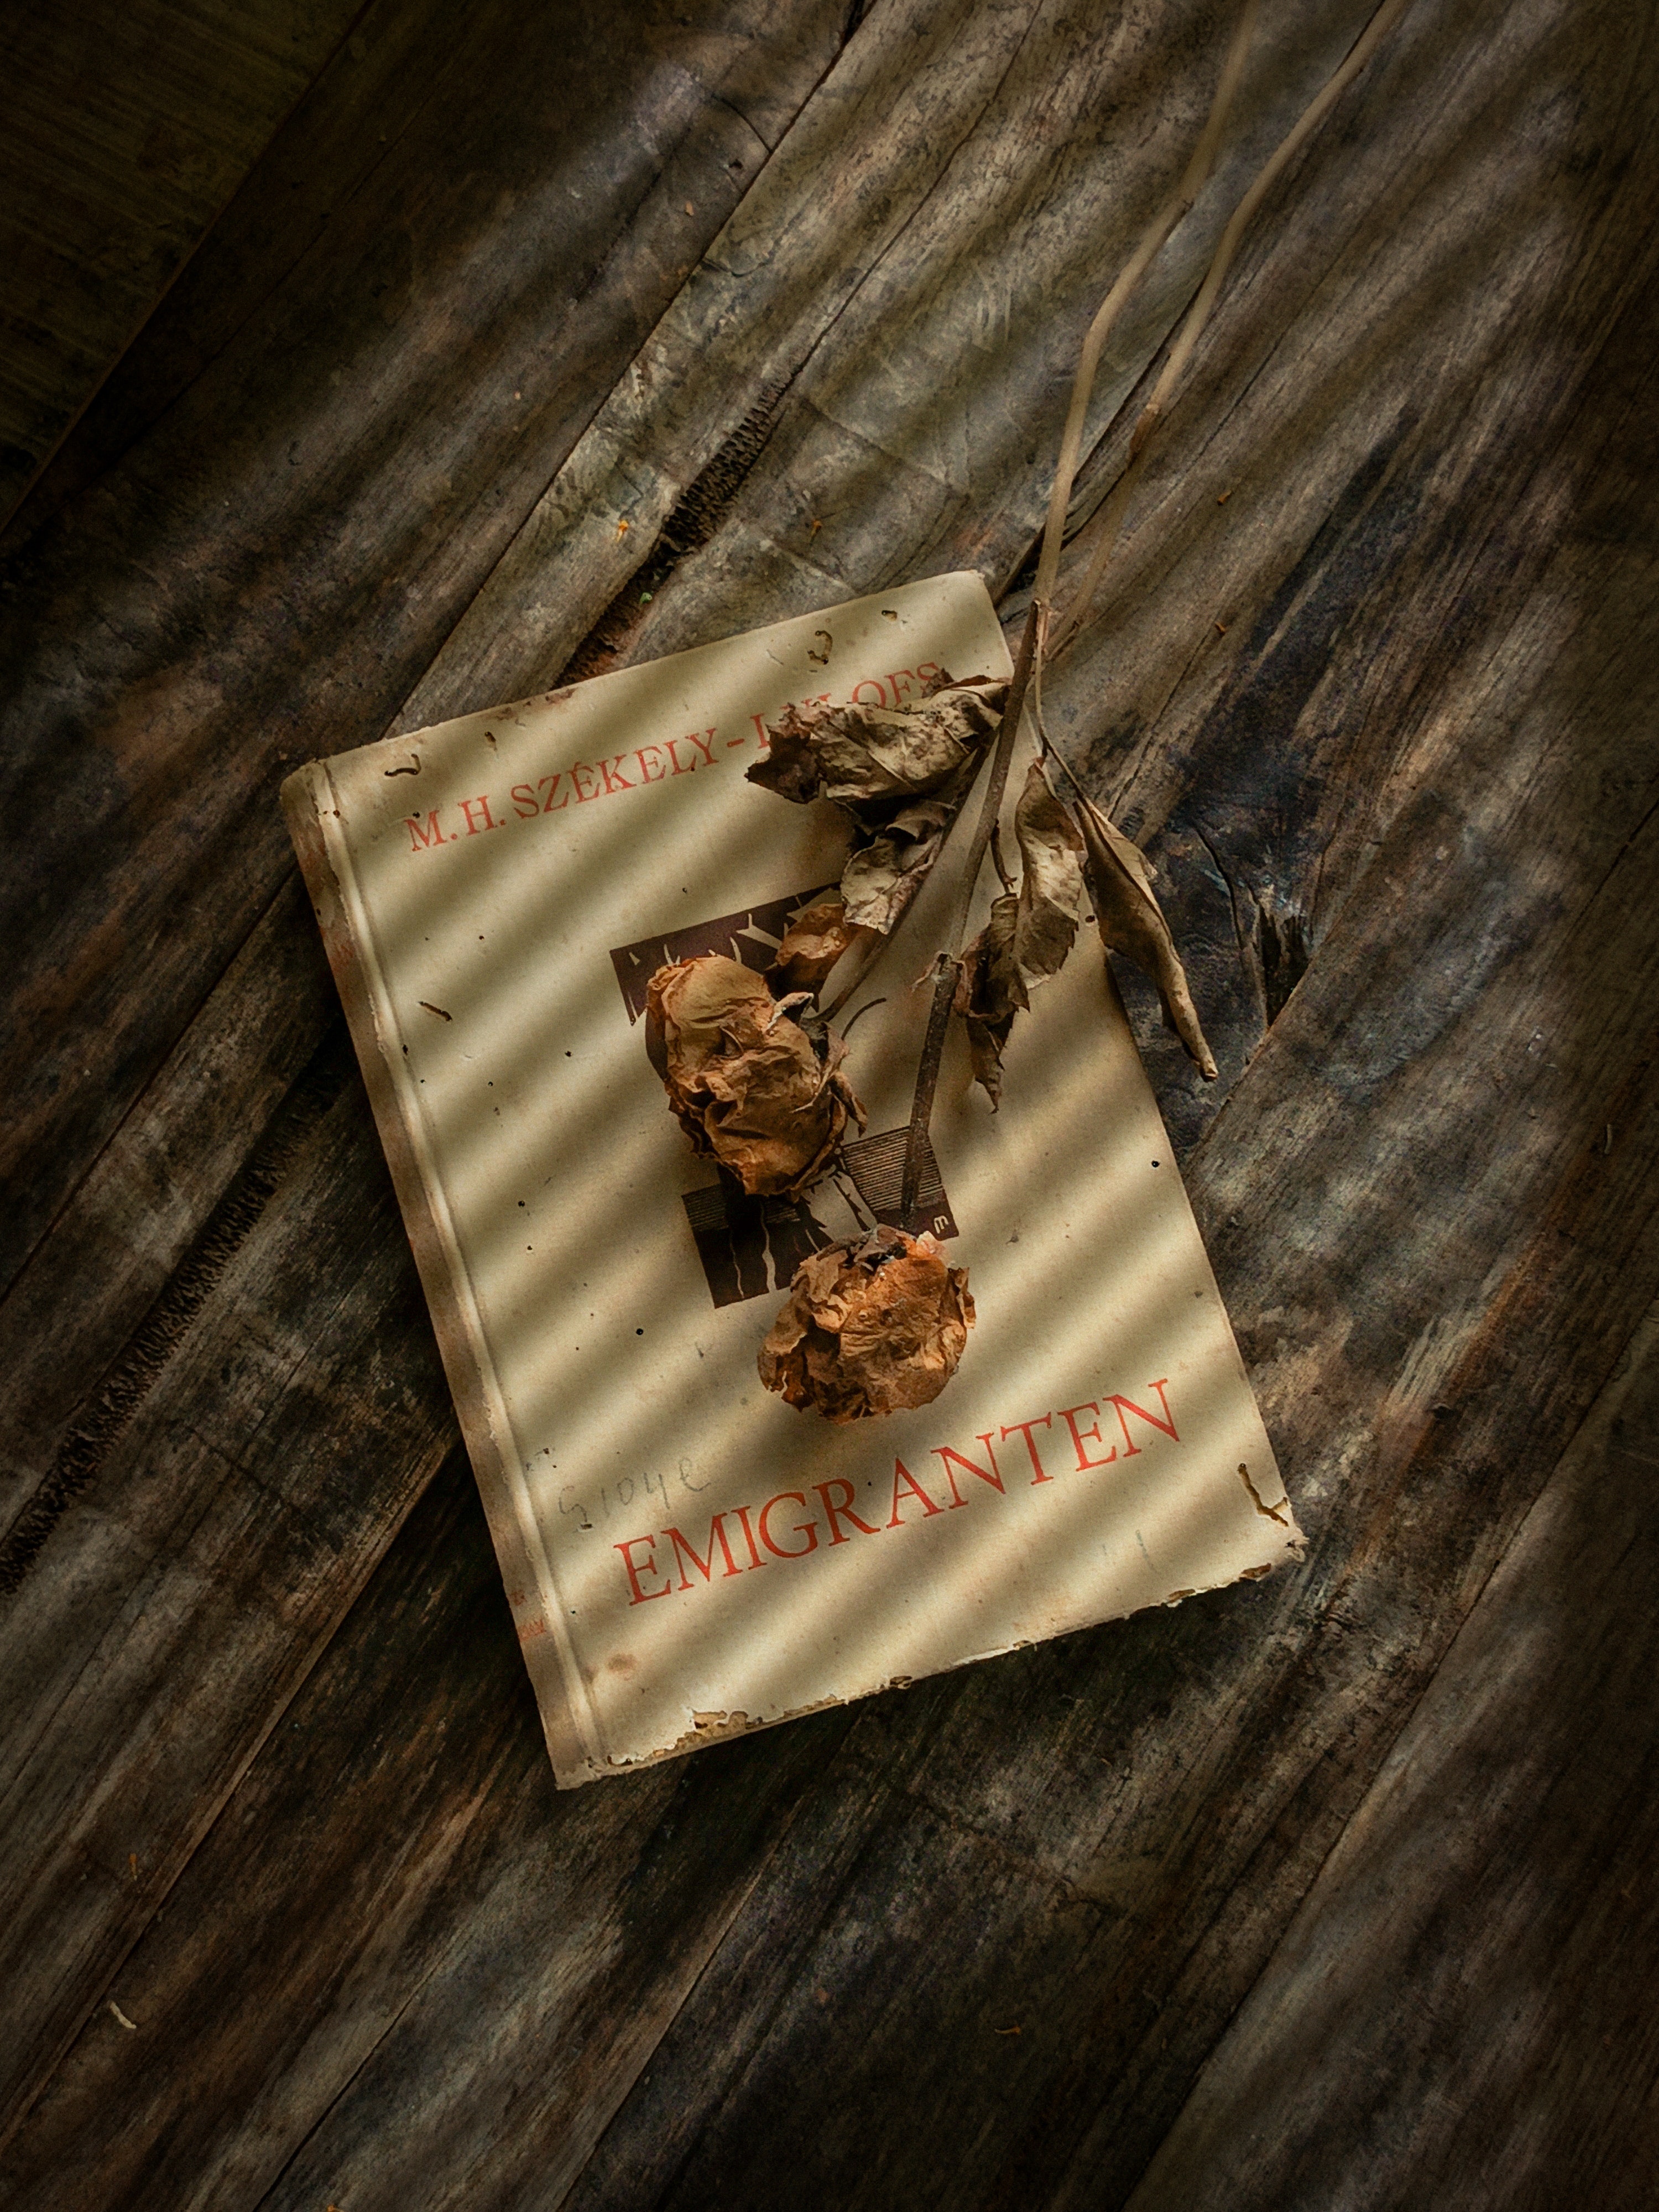
art, brown, wood, amber, rectangle, gold, font, jewellery, pattern, fashion accessory, metal, brand, hardwood, logo, paper product, paper